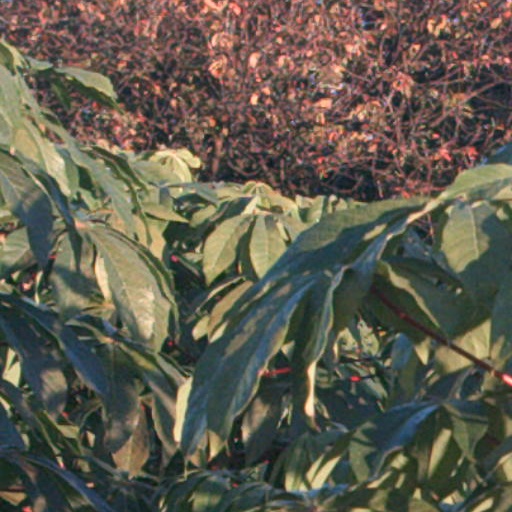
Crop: cassava